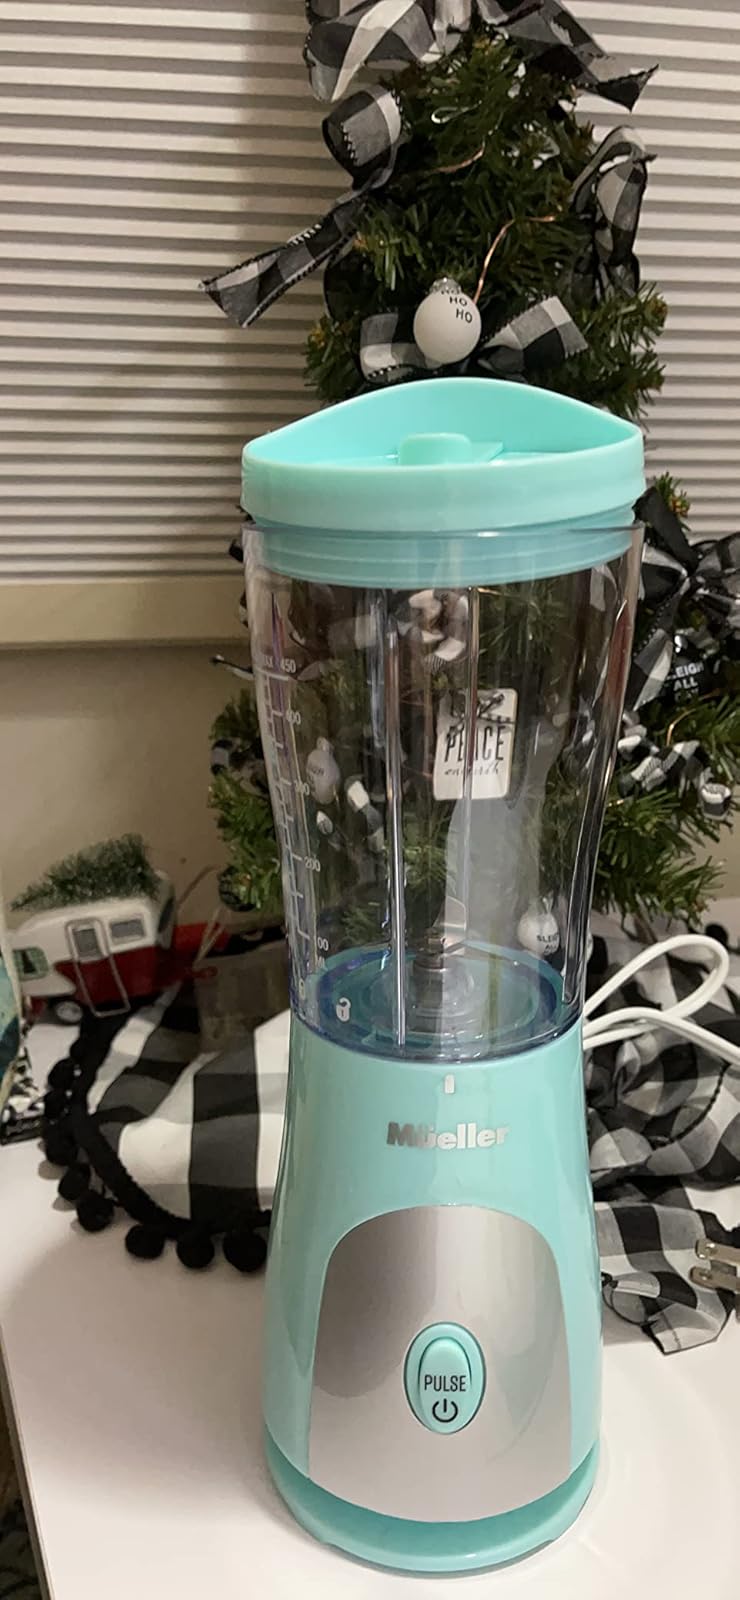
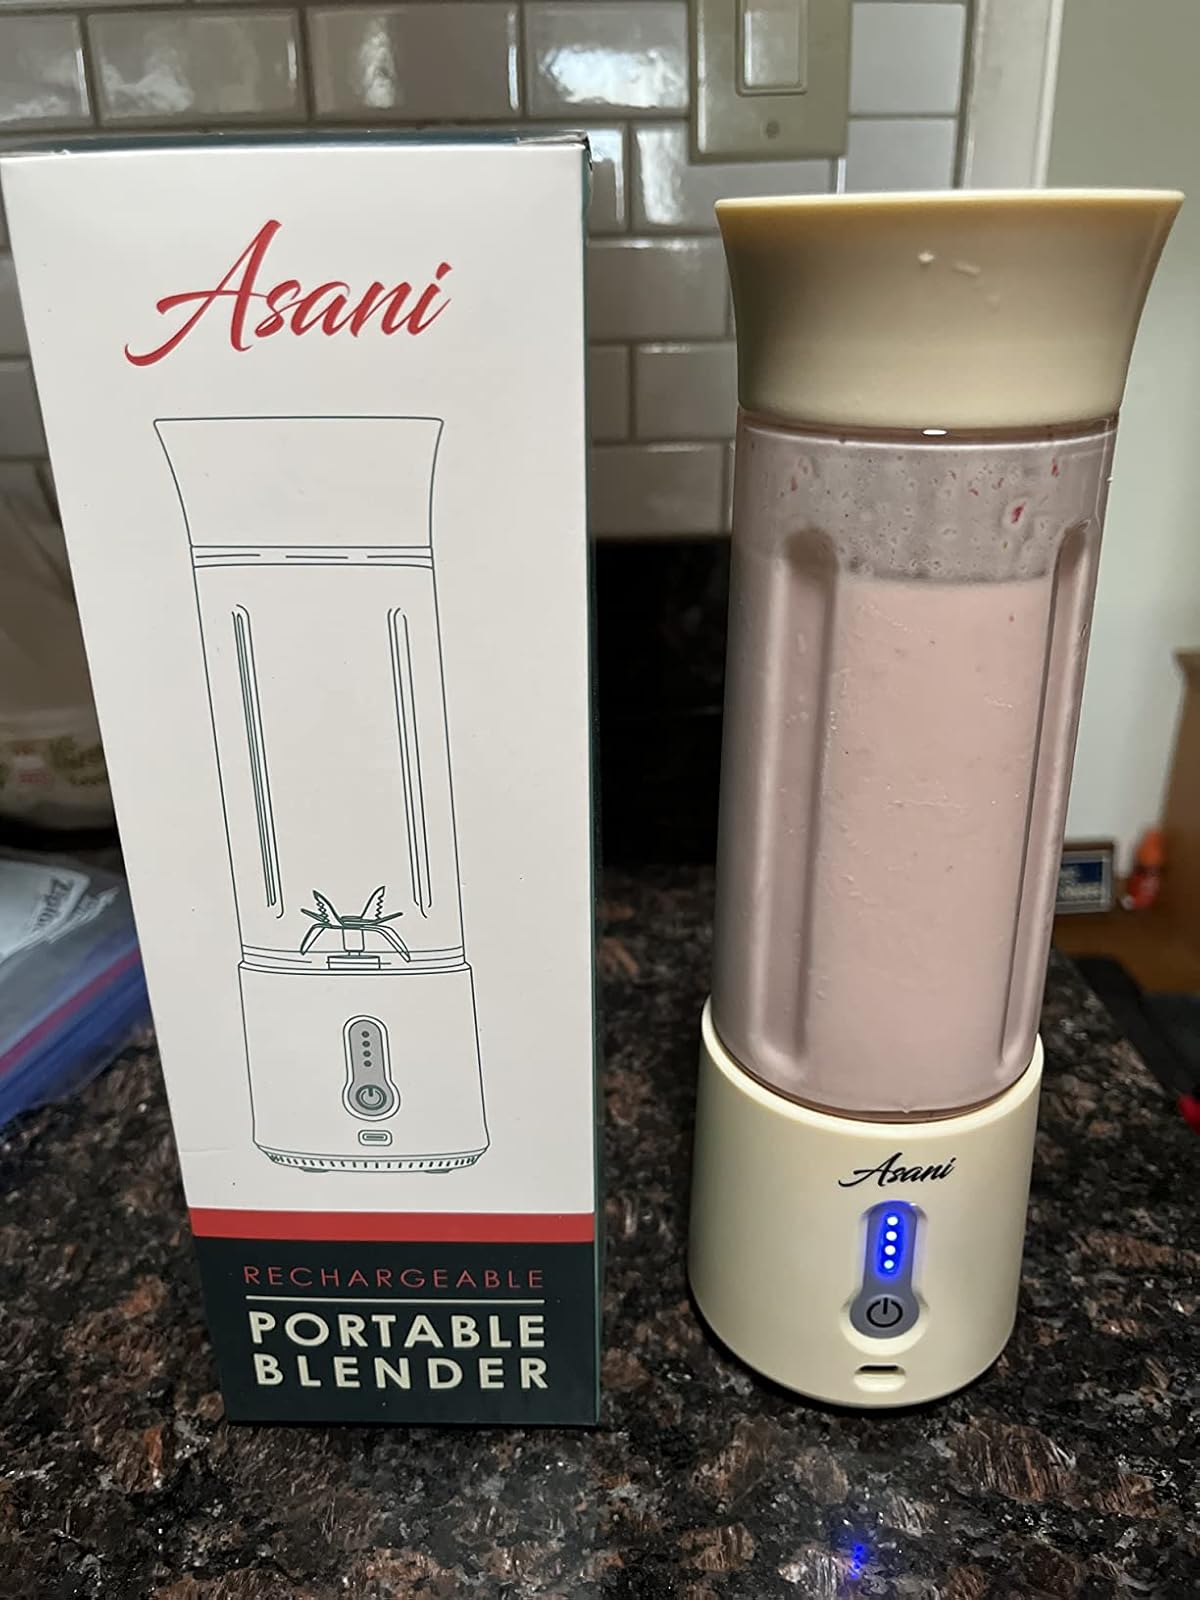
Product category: items_blender
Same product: no